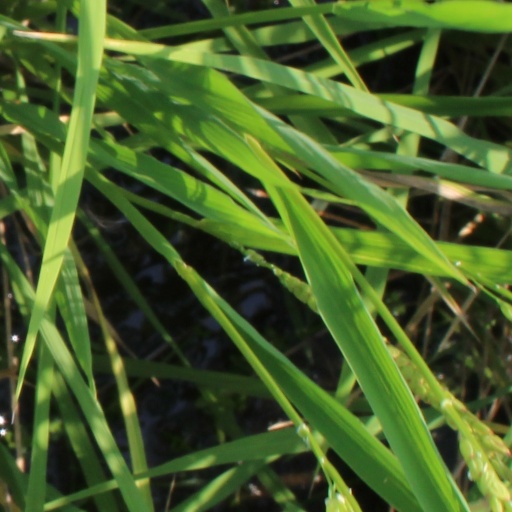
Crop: rice